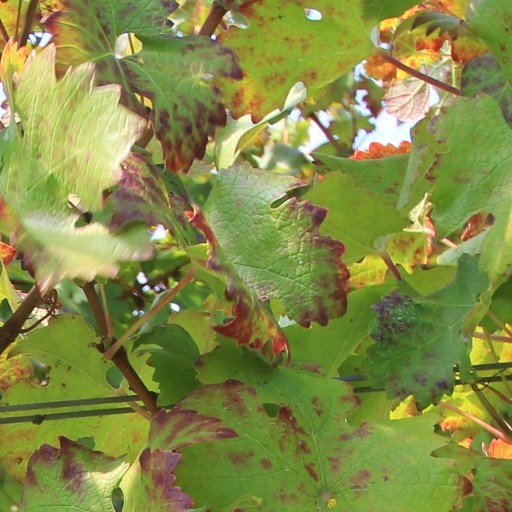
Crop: grape